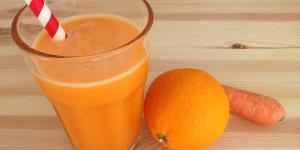
jugo de naranja zanahoria y jengibre